Josephson junction count

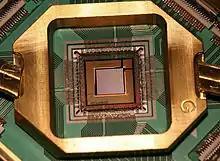
Photograph of the D-Wave TwoX "Washington" quantum annealing processor chip mounted and wire-bonded in a sample holder. This chip was introduced in 2015 and includes 128,472 Josephson junctions.

The Josephson junction count is the number of Josephson junctions on a superconducting integrated circuit chip. Josephson junctions are active circuit elements in superconducting circuits. The Josephson junction count is a measure of circuit or device complexity, similar to the transistor count used for semiconductor integrated circuits.